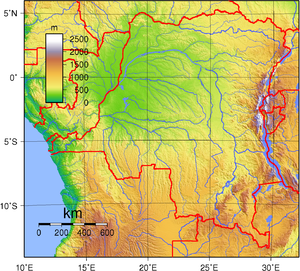
Demokratiske Republik Congo / Geografi
Topografisk kort.
Den Demokratiske Republik Congo eller Congo Kinshasa er et land i Afrika. Landet hed Belgisk Congo før uafhængigheden i 1960 og Zaïre fra 1971 til 1997.